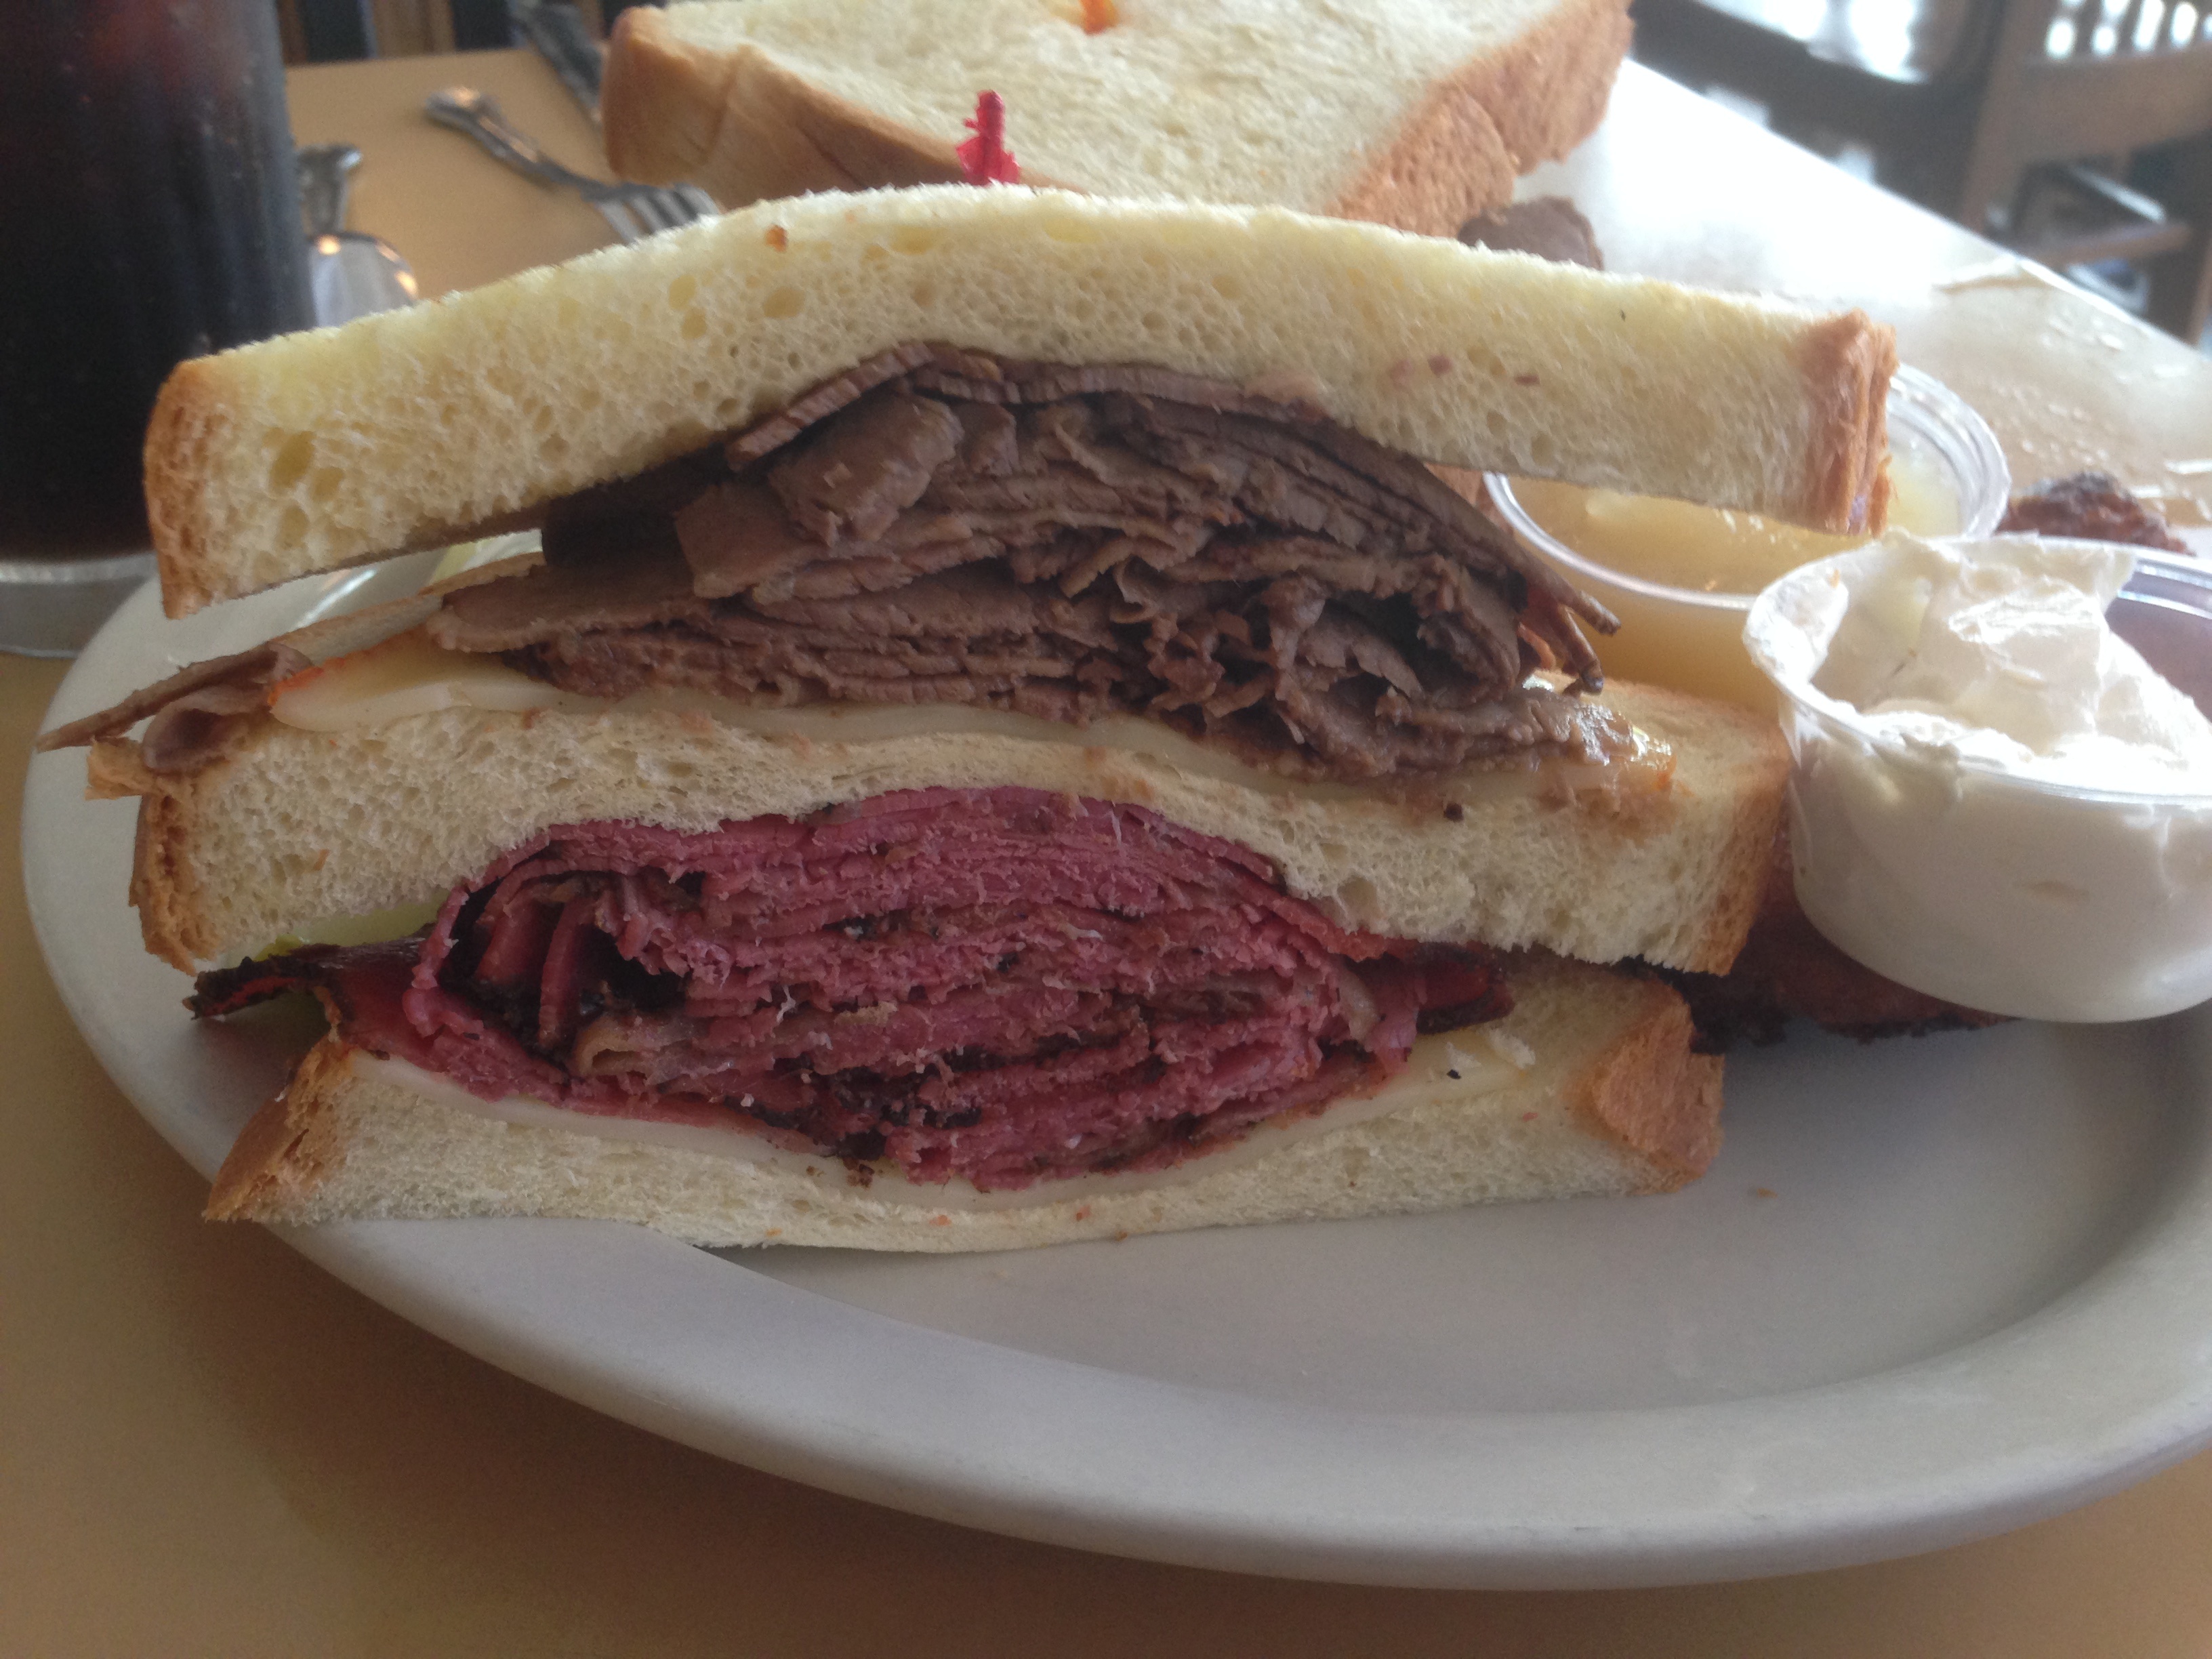
restaurant, dish, meal, food, breakfast, meat, lunch, cuisine, hamburger, sandwich, delicatessen, roast beef, muffuletta, corned beef, cheesesteak, submarine sandwich